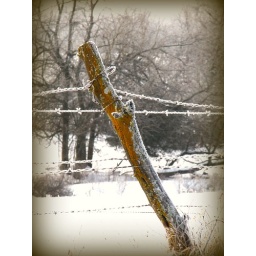
yellow fence post in winter scene